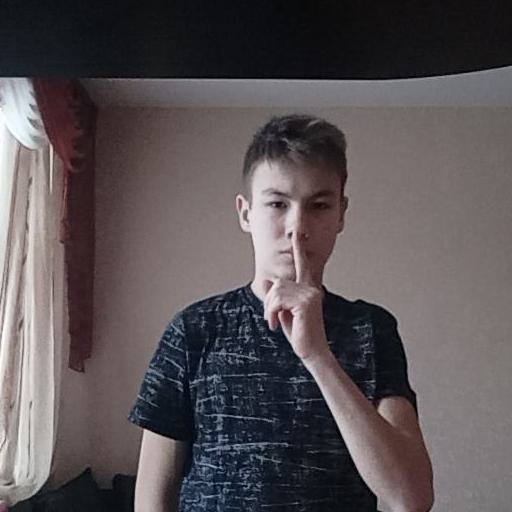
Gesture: mute